West Siberian Laika

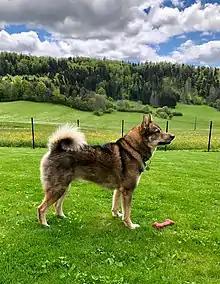

The West Siberian Laika or "WSL", is a breed of spitz–type hunting dog. Russian publications indicate that the term West Siberian Laika loosely applied to hunting dogs originating with the Mansi and Khanty people in Ural and West Siberia, but there were no standards or registrations of WSL as such until 1930. Then WWII disrupted it for a while, but "systematic breeding with registrations" resumed after the war ended, in 1946. This was the time the breed began taking modern shape. Before that hunters only knew of Mansi Laika and Khanty Laika. In early 1960 many hunters in Ural still preferred the term Mansi Laika, when speaking of West Siberian Laika. In Russian language, the term Laika originated from the word "layat" that means to bark. The word Laika simply means "barker". Any hunting Laika is a bark pointer (pointing at animal of interest by barking and staying with the animal ). It is a versatile dog depending on use and environment, but in certain parts of the country they have become more specialized.